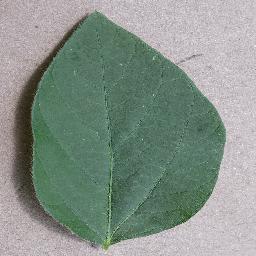
Label: Soybean___healthy